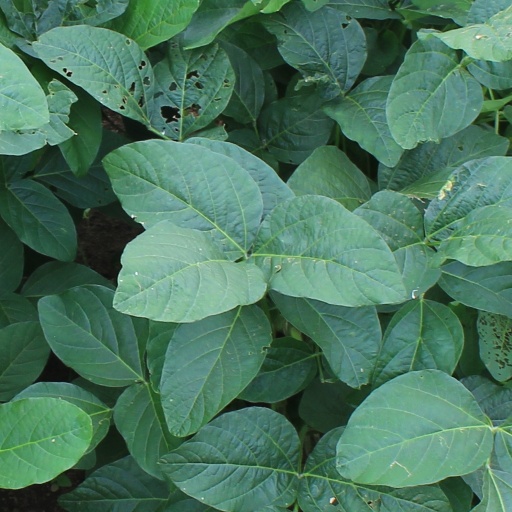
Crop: soybean